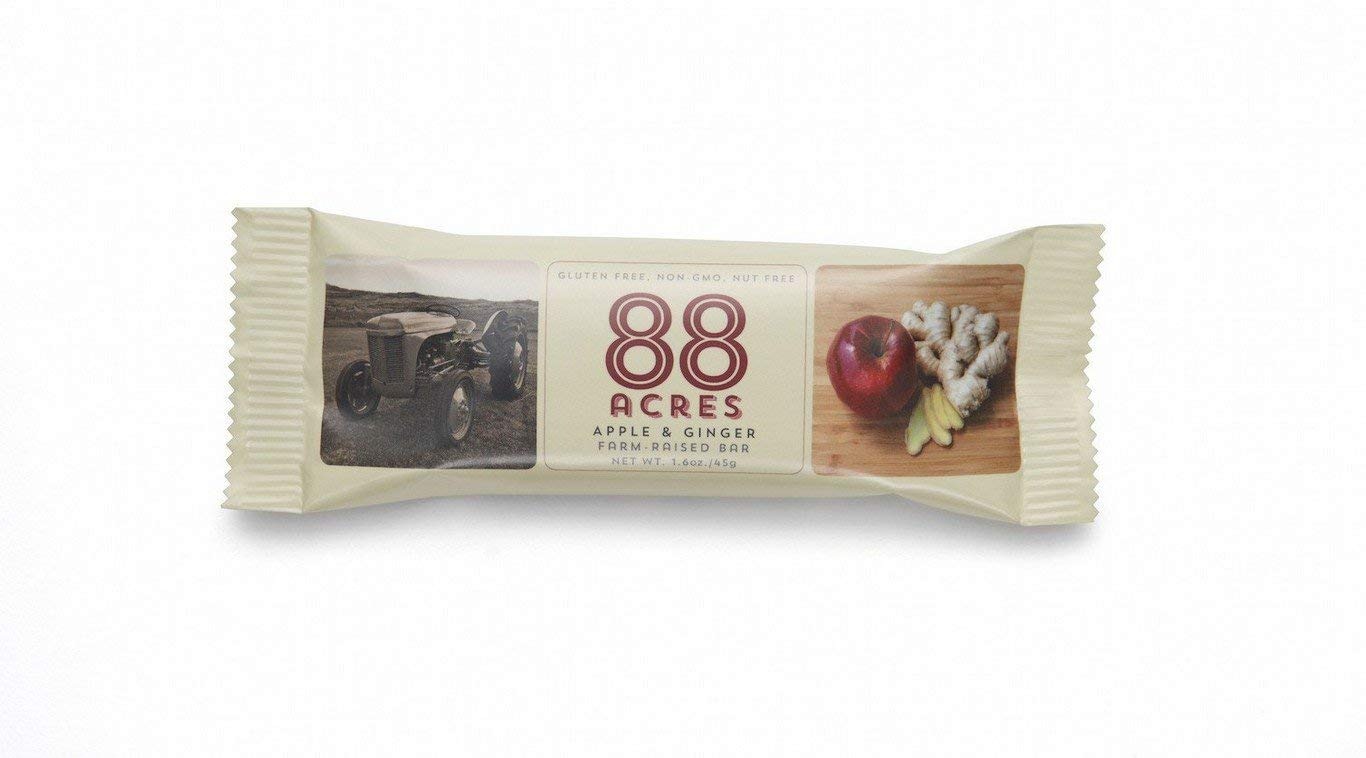
Item Name: Bars,Apple,Ginger
Bullet Point 1: Apple and Ginger Flavor: Contains a blend of apple and ginger for a delicious taste
Bullet Point 2: 2 Ounce Pouch: Comes in a resealable 2 ounce pouch for convenience
Bullet Point 3: Adult Supplement: A healthy supplement for adults to enjoy
Bullet Point 4: 9 Pieces Per Pouch: Comes in a 9 piece pouch for on-the-go snacking
Bullet Point 5: Gluten Free and Non-GMO: Made with all natural ingredients and free of gluten and GMOs
Value: 1.6
Unit: oz

Price: 30.3